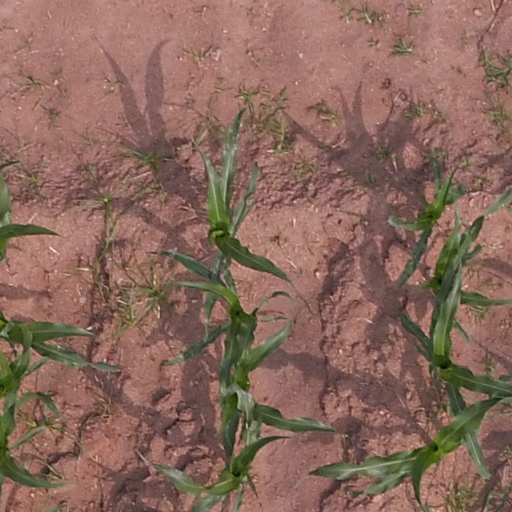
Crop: maize; corn